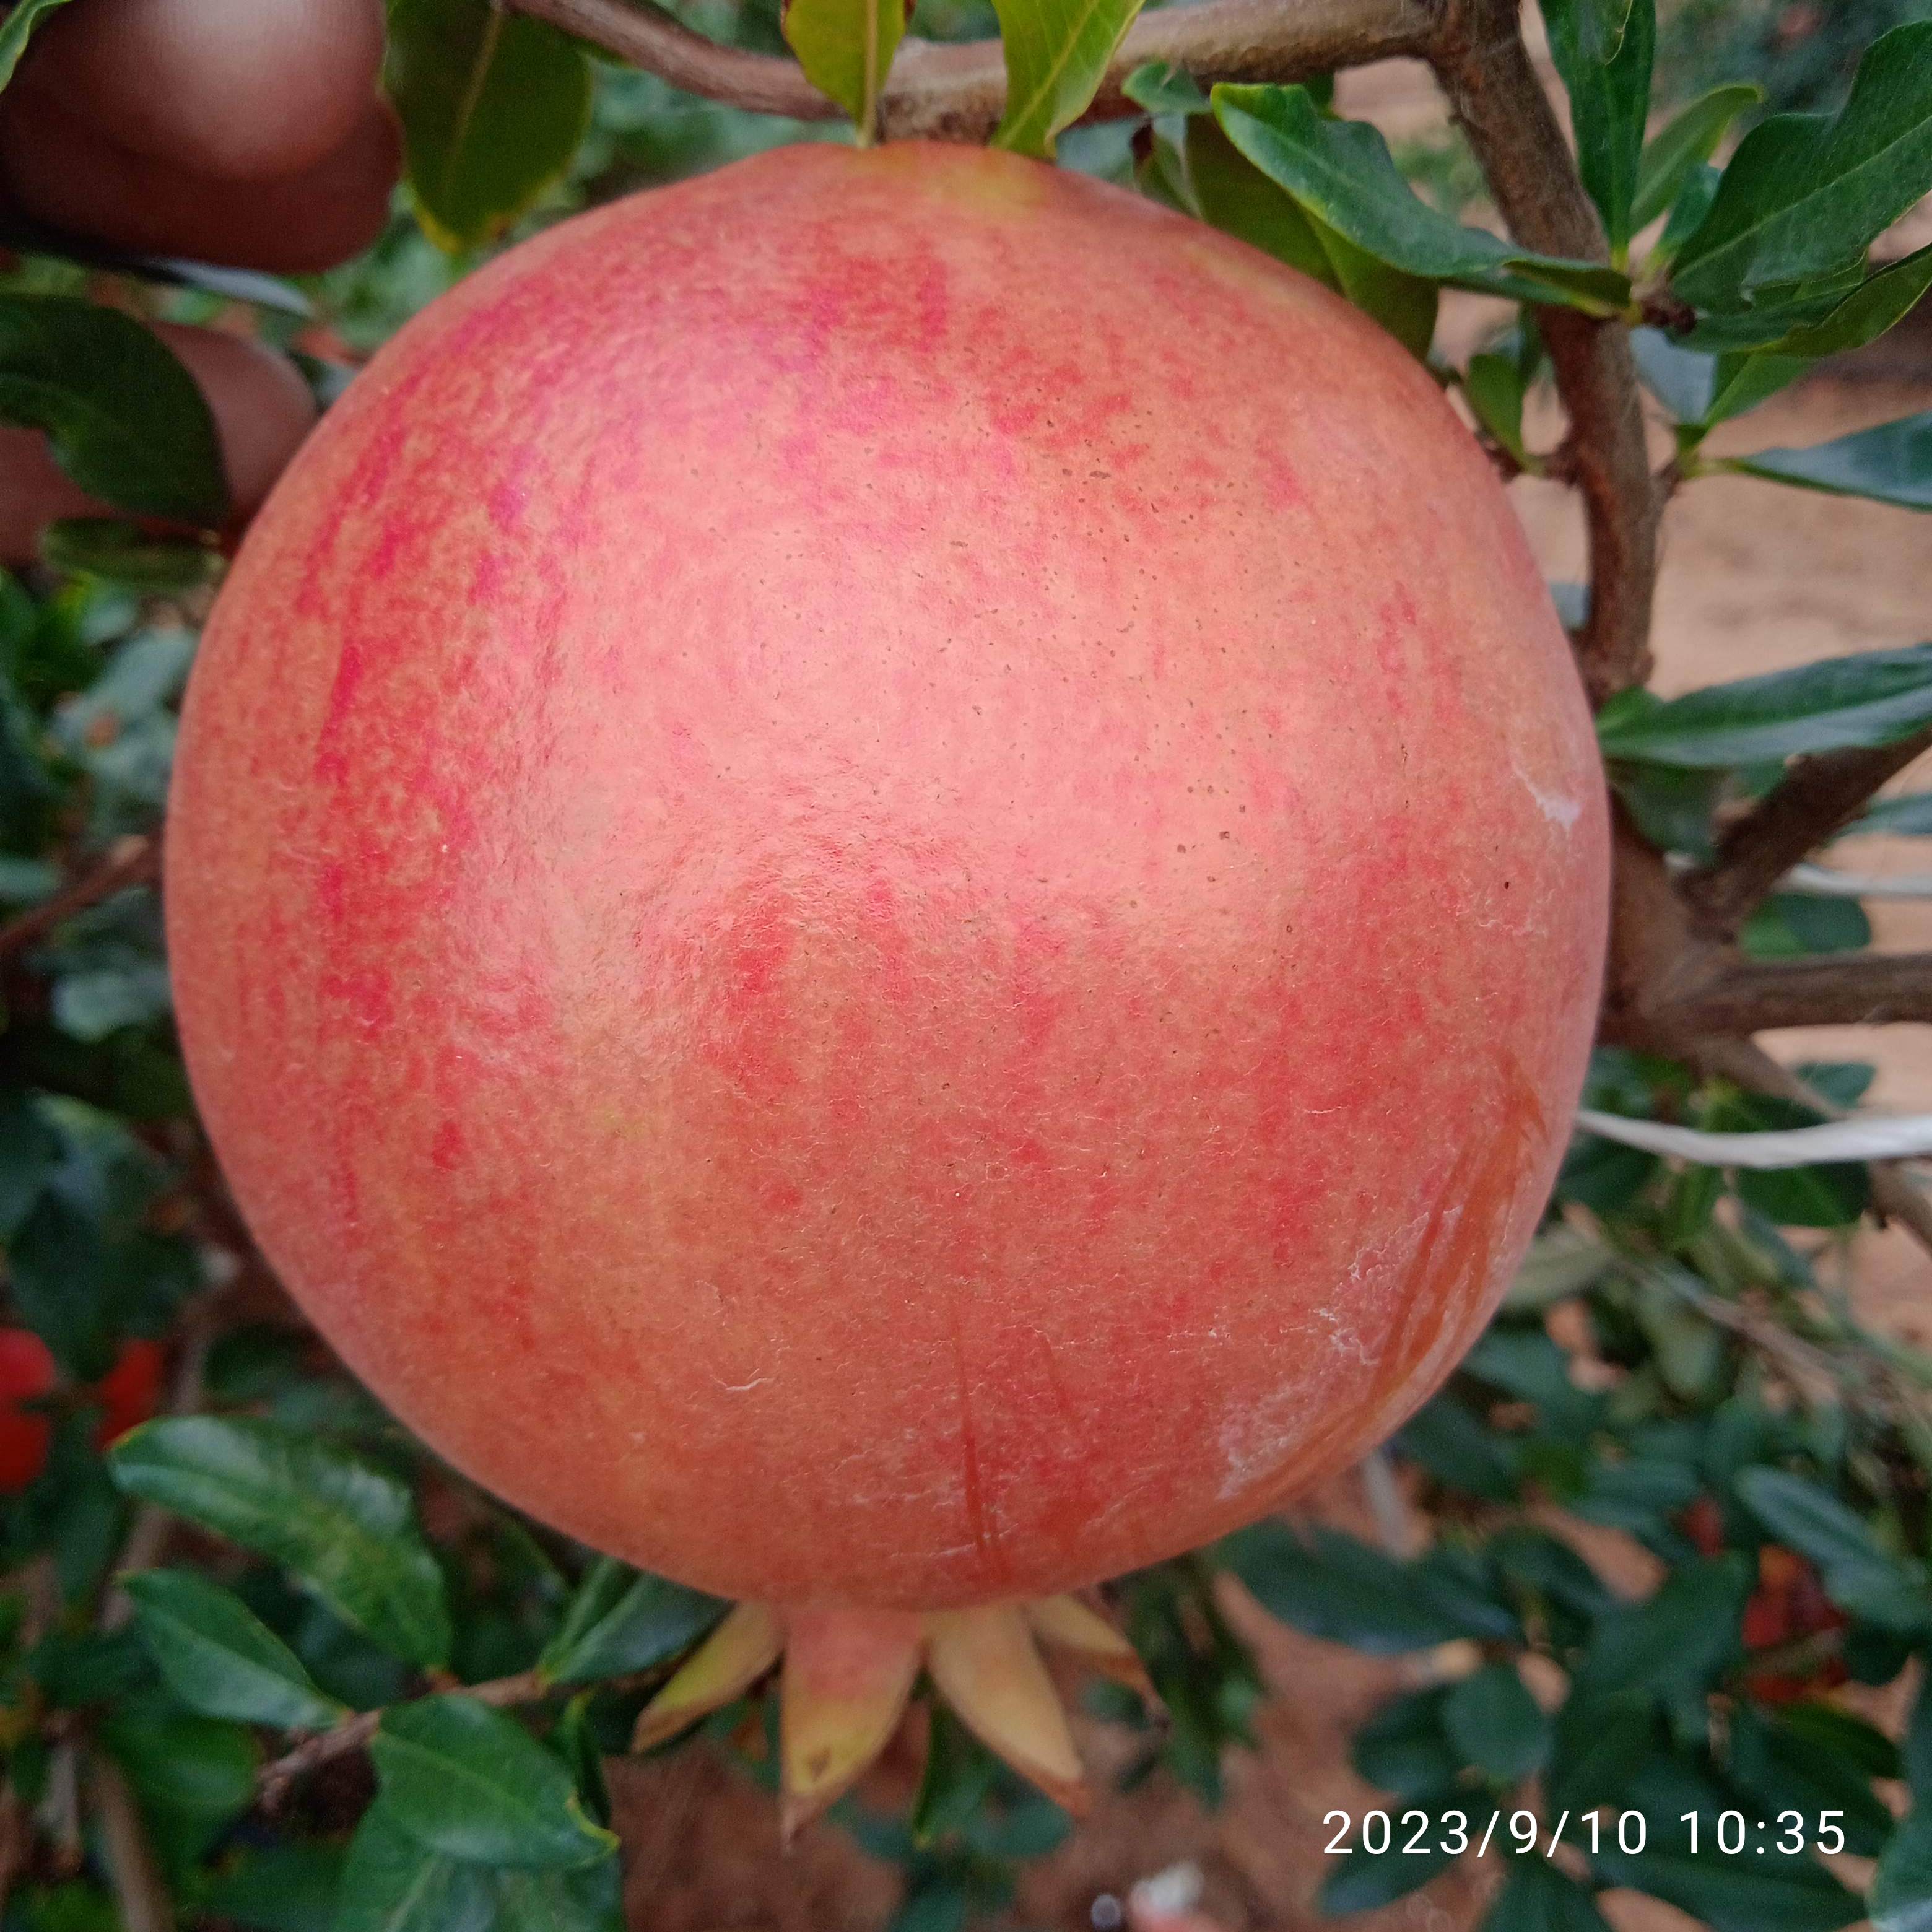
Label: Healthy